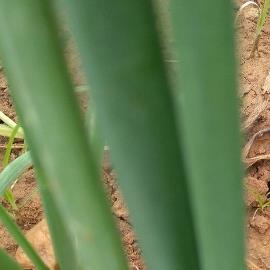
Crop: Onion
Condition: healthy-leaf